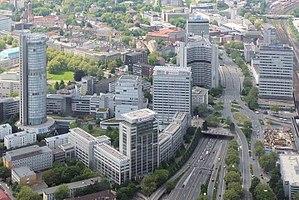
Essen est une ville située dans la partie centrale du bassin de la Ruhr dans le Land de Rhénanie-du-Nord-Westphalie en Allemagne. Sa population était de 583 084 habitants au 31 décembre 2016, ce qui en fait la neuvième plus grande ville d'Allemagne. Essen fut la capitale européenne de la culture en 2010, avec toute la région de la Ruhr, dans le cadre du projet RUHR.2010 - Capitale européenne de la culture.